São Lourenço dos Órgãos, Cape Verde

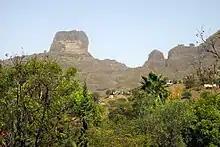
Órgãos, the main peak of the municipality located east of the botanical gardens

São Lourenço dos Órgãos is a "concelho" (municipality) of Cape Verde. It is situated in the mountainous central part of the island of Santiago. Its seat is the city João Teves. Its population was 7,388 at the 2010 census, and its area is 36.9 km. The municipality is bordered by Santa Cruz to the northeast, São Domingos to the south, Ribeira Grande de Santiago to the southwest and São Salvador do Mundo to the northwest. Pico de Antónia, the island's highest mountain, straddles the borders of São Lourenço dos Órgãos, São Salvador do Mundo and Ribeira Grande de Santiago.